Seaton, South Australia

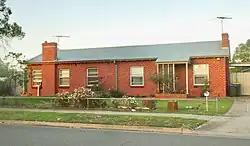
South Australian Housing Trust late 1940s semi-detached cottages, showing little exterior modification of the original design.

The first Seaton Post Office opened on 1 September 1965, renamed from "Seaton Park"; in 1991 it closed and was replaced by the second office renamed from "Seaton North".